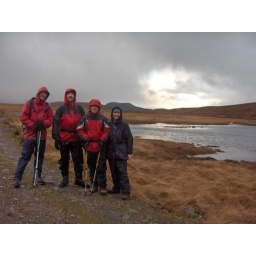
Shaun, Alistair, Tim &amp;amp; Pheona, just before that big black cloud blew in &amp;amp; we scuttled back down the hill!